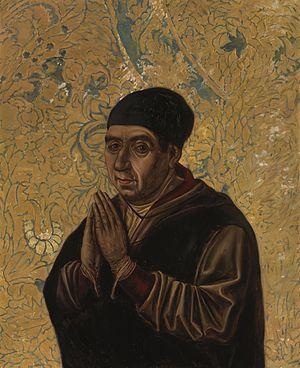
Juan Guas est l'un des grands architectes et sculpteurs religieux du XVᵉ siècle ayant exercé en Espagne.